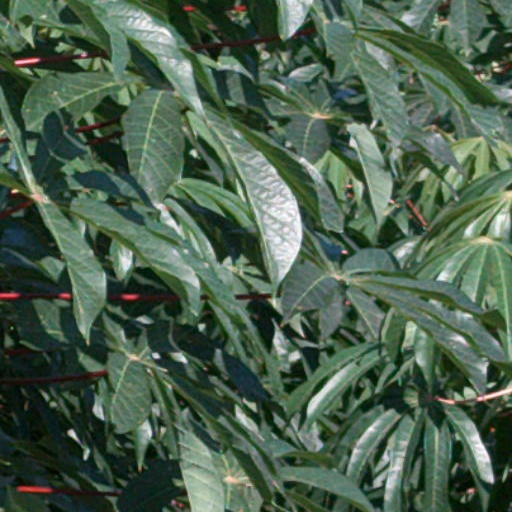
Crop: cassava